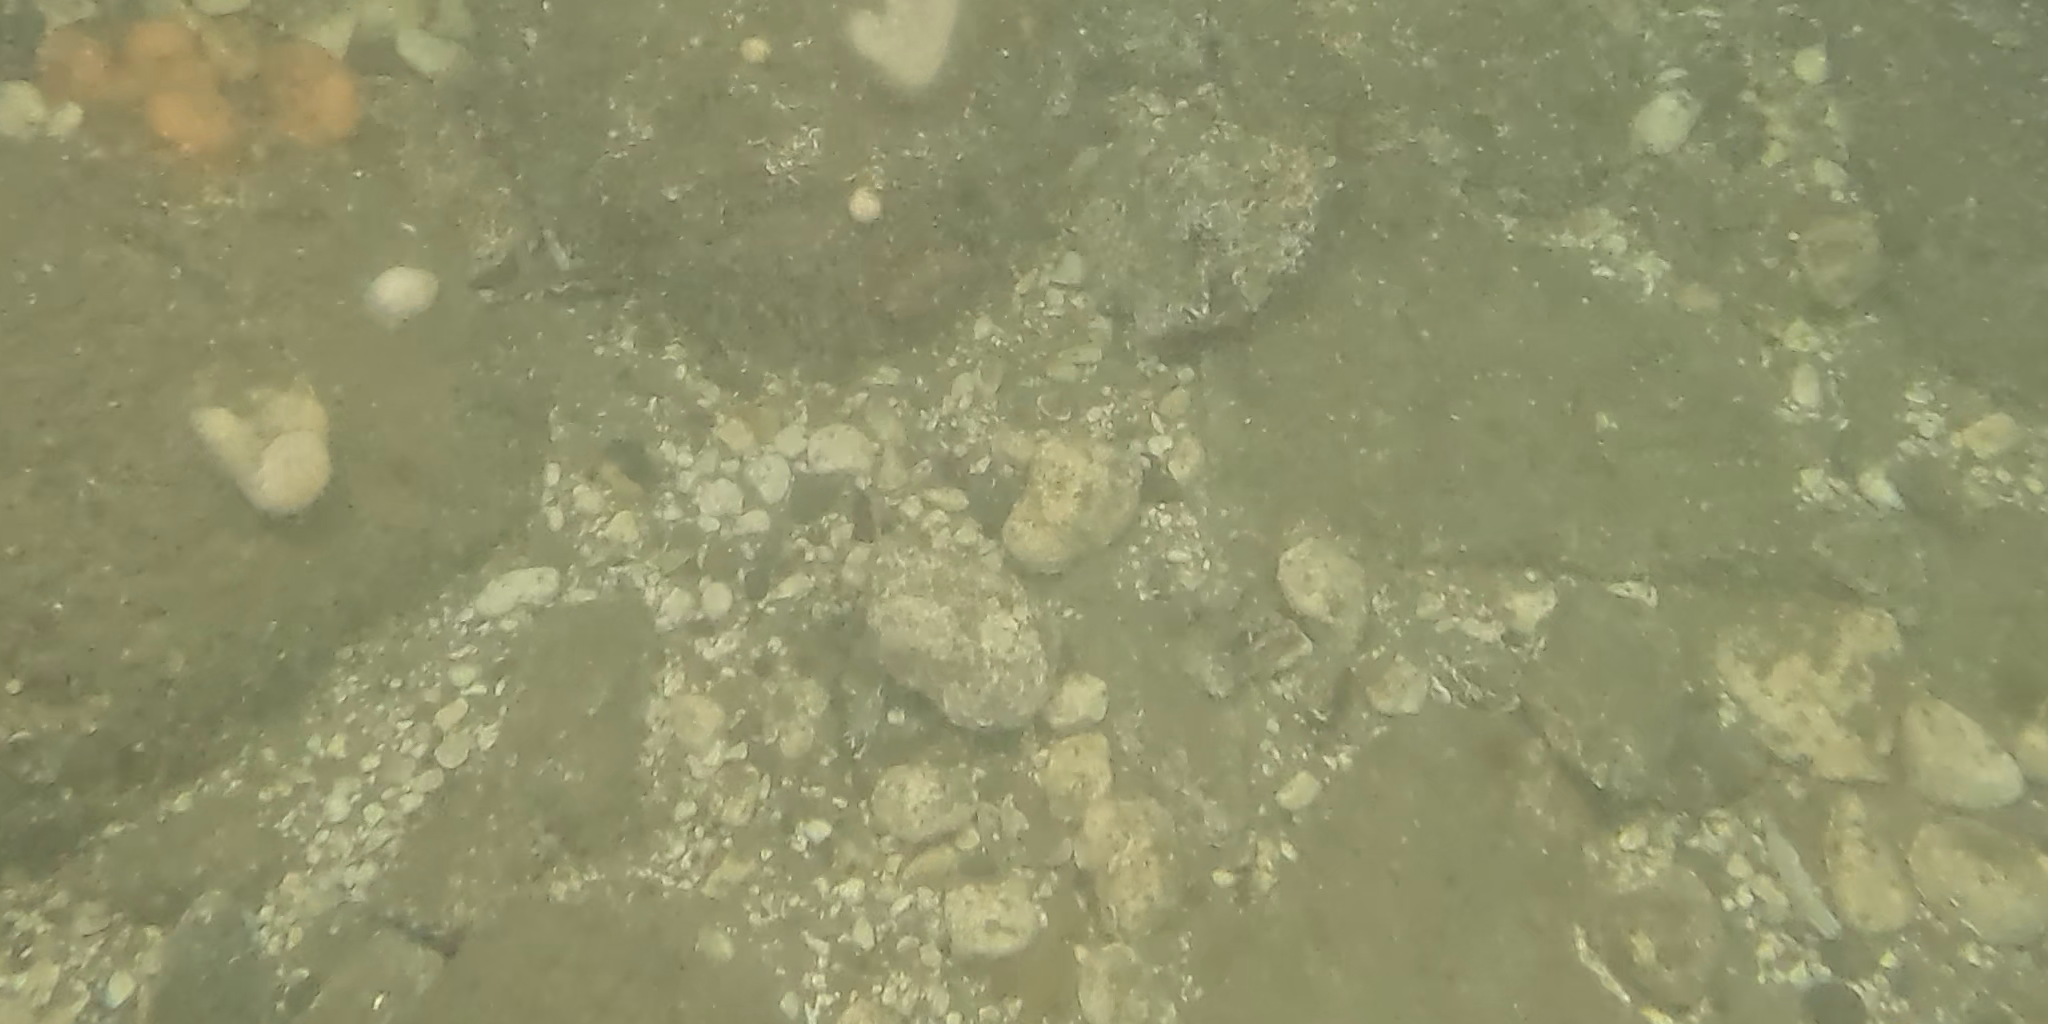
Seabed habitat: stone